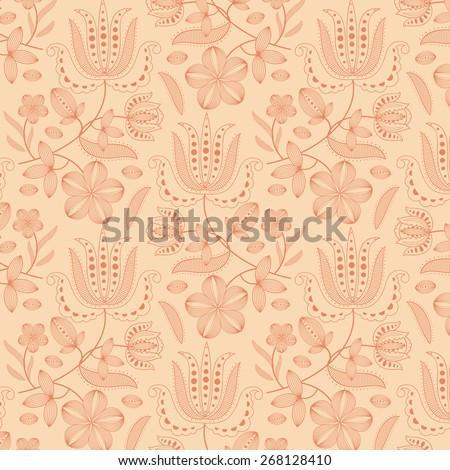
decorative ornament with orange romantic flowers drawn on a light orange background